New York City Department of Parks and Recreation

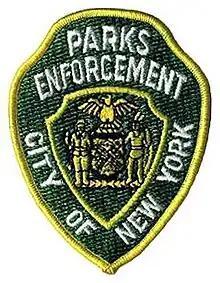
Patch of the NYC Parks Enforcement Patrol

The department maintains an enforcement division, called the Parks Enforcement Patrol (PEP), responsible for maintaining safety and security within the parks system. Parks Enforcement Patrol officers are employed as NYC special patrolmen and have very limited peace officer status under NYS Penal Law. They are empowered through this status to make arrests and issue summons for park related offenses at new york city parks only. PEP officers patrol land, waterways and buildings under the jurisdiction of the Department of Parks and Recreation on foot, bicycle, horseback, boat and marked patrol trucks. PEP officers are also responsible for physical site inspections of NYC park concession facilities to assure the concessionaires compliance with state laws.